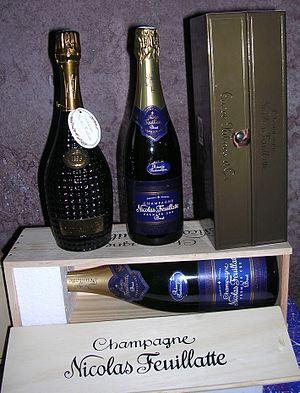
Le Centre vinicole - Champagne Nicolas Feuillatte est la première union de producteurs de Champagne. Il regroupe 84 coopératives représentant plus de 5 000 vignerons.
Le vin blanc est un vin produit par la fermentation alcoolique du moût des raisins à pulpe non colorée et à pellicule blanche ou noire. Il est traité de façon à conserver une couleur jaune transparente au produit final. La grande variété des vins blancs provient de la grande quantité de cépages, des modes de vinification, mais aussi du taux de sucre résiduel.